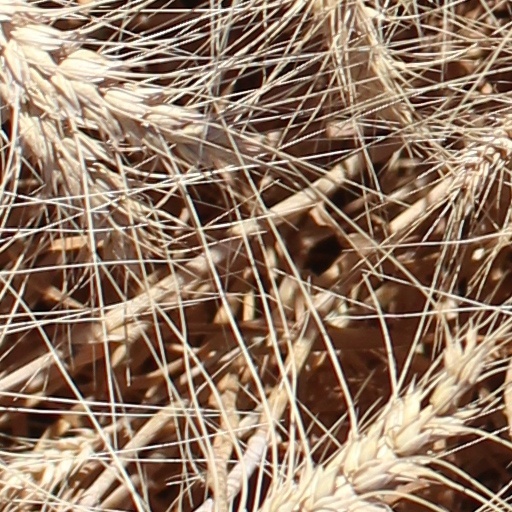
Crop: wheat